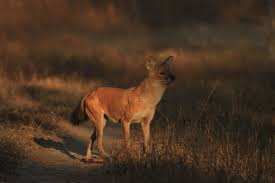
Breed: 209-n000043-dhole